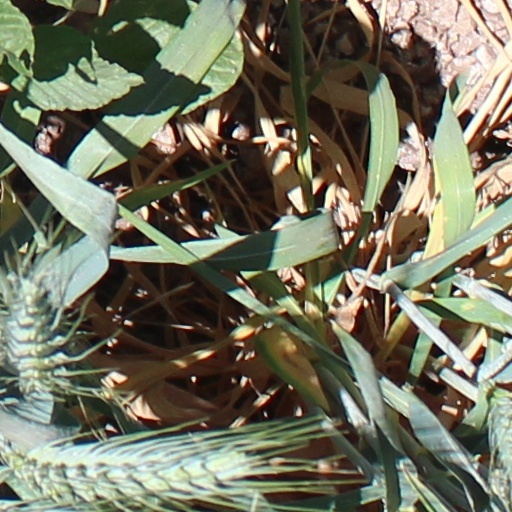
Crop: wheat